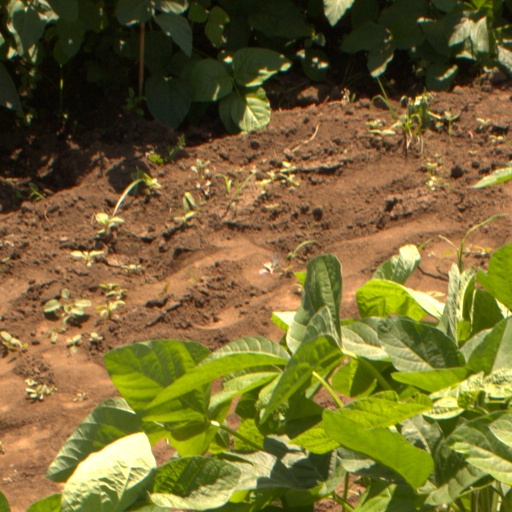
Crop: soybean